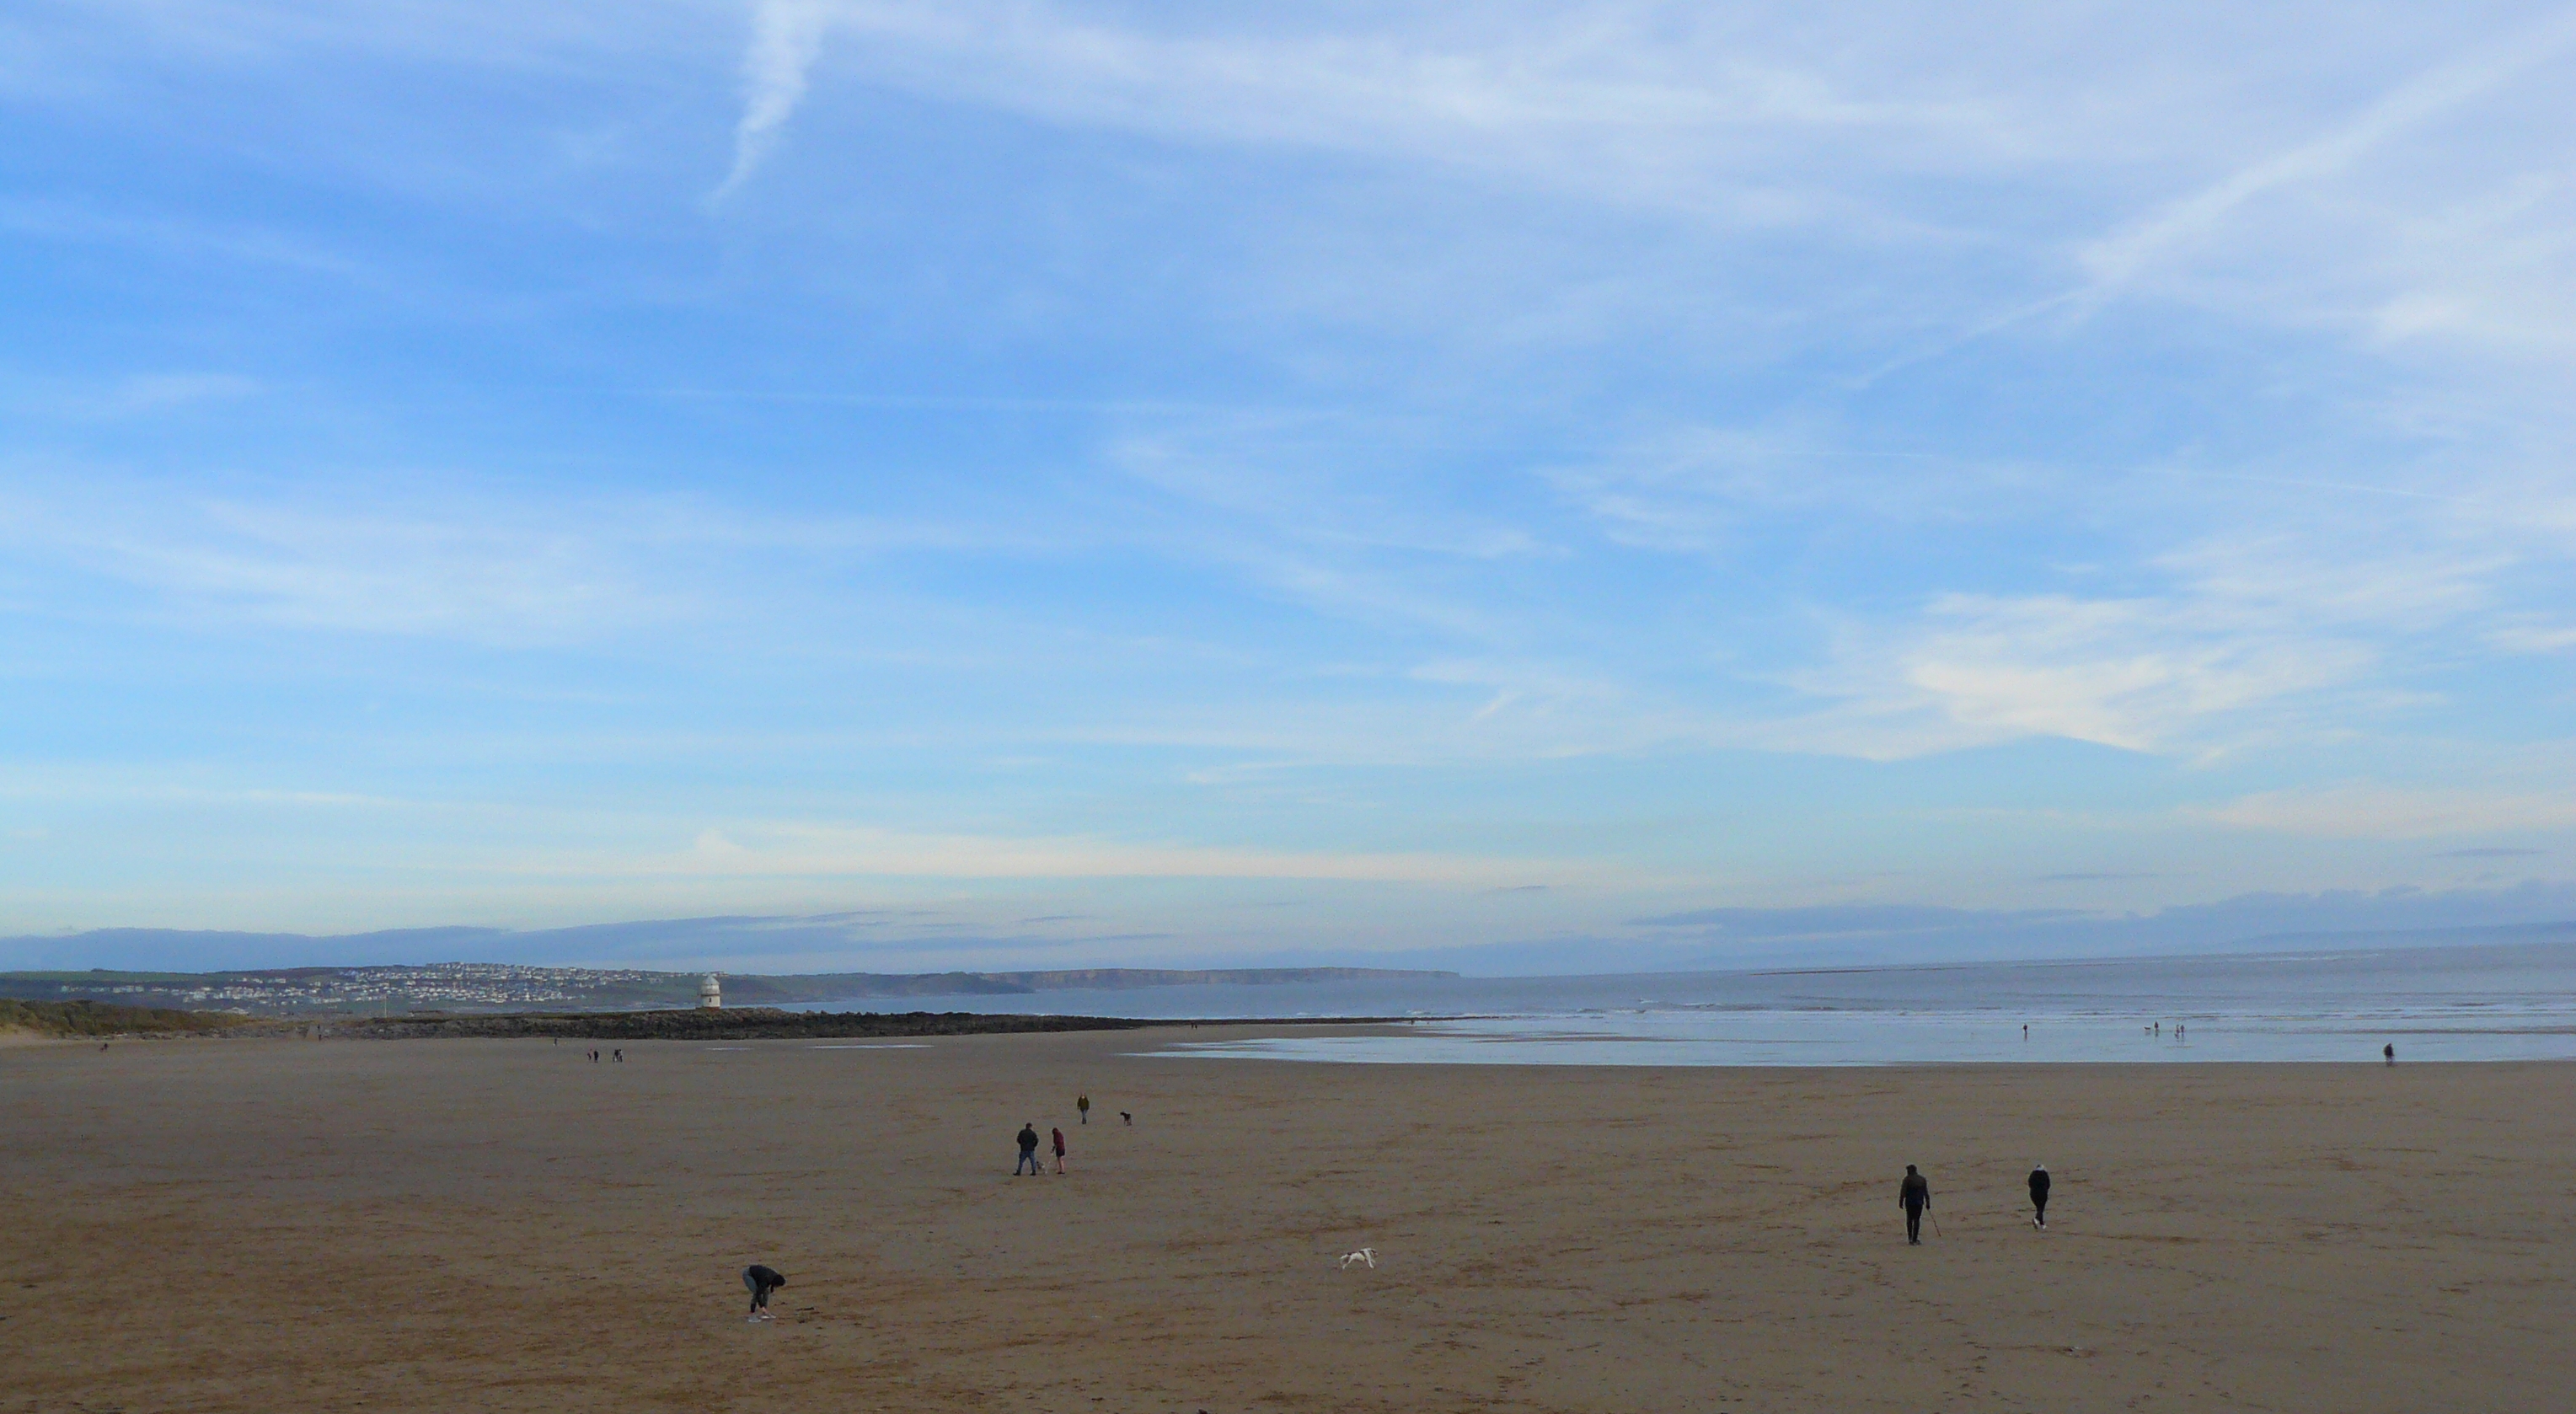
sandy bay, wales, sky, beach, sea, horizon, coast, ocean, shore, cloud, sand, coastal and oceanic landforms, calm, vacation, wave, tide